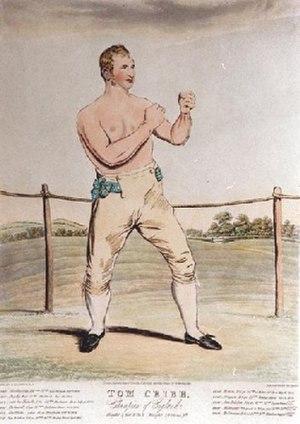
Tom Spring est un boxeur anglais combattant à mains nues né le 22 février 1795 à Fownhope et mort le 20 août 1851 à Londres.
Tom Cribb est un boxeur anglais combattant à mains nues né le 8 juillet 1781 à Hanaham, Gloucestershire, et mort le 11 mai 1848 à Londres.